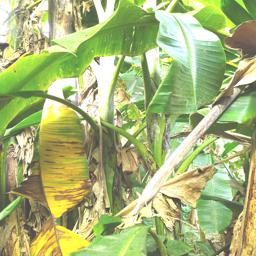
Label: YELLOW SIGATOKA